Holiday at the Dew Drop Inn

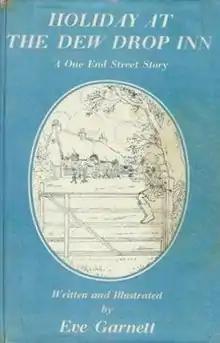
First edition (publ. Heinemann)

Holiday at the Dew Drop Inn is the third and final book in the series by Eve Garnett which began with the award-winning "The Family from One End Street" in 1937, and continued with the long-delayed "Further Adventures of the Family from One End Street" (published in 1956). It describes Kate Ruggles' summer holiday at the Dew Drop Inn in the fictional village of Upper Cassington. It is stated in More Adventures of the Family From One End Street that the village is in Kent. It was first published by Heinemann in 1962, and first appeared in Puffin Books in 1966.